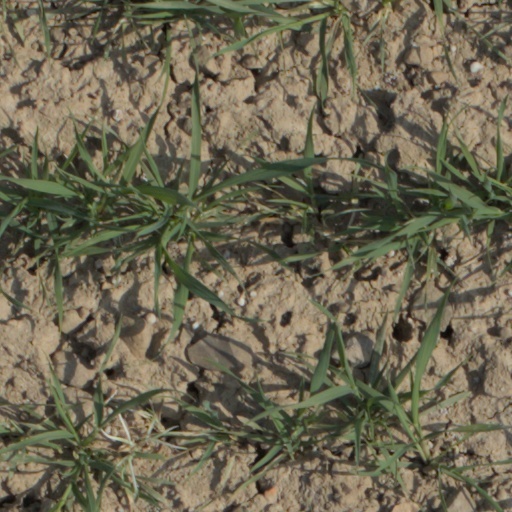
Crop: wheat